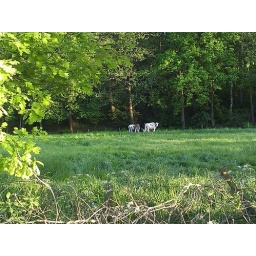
cows in green maddow